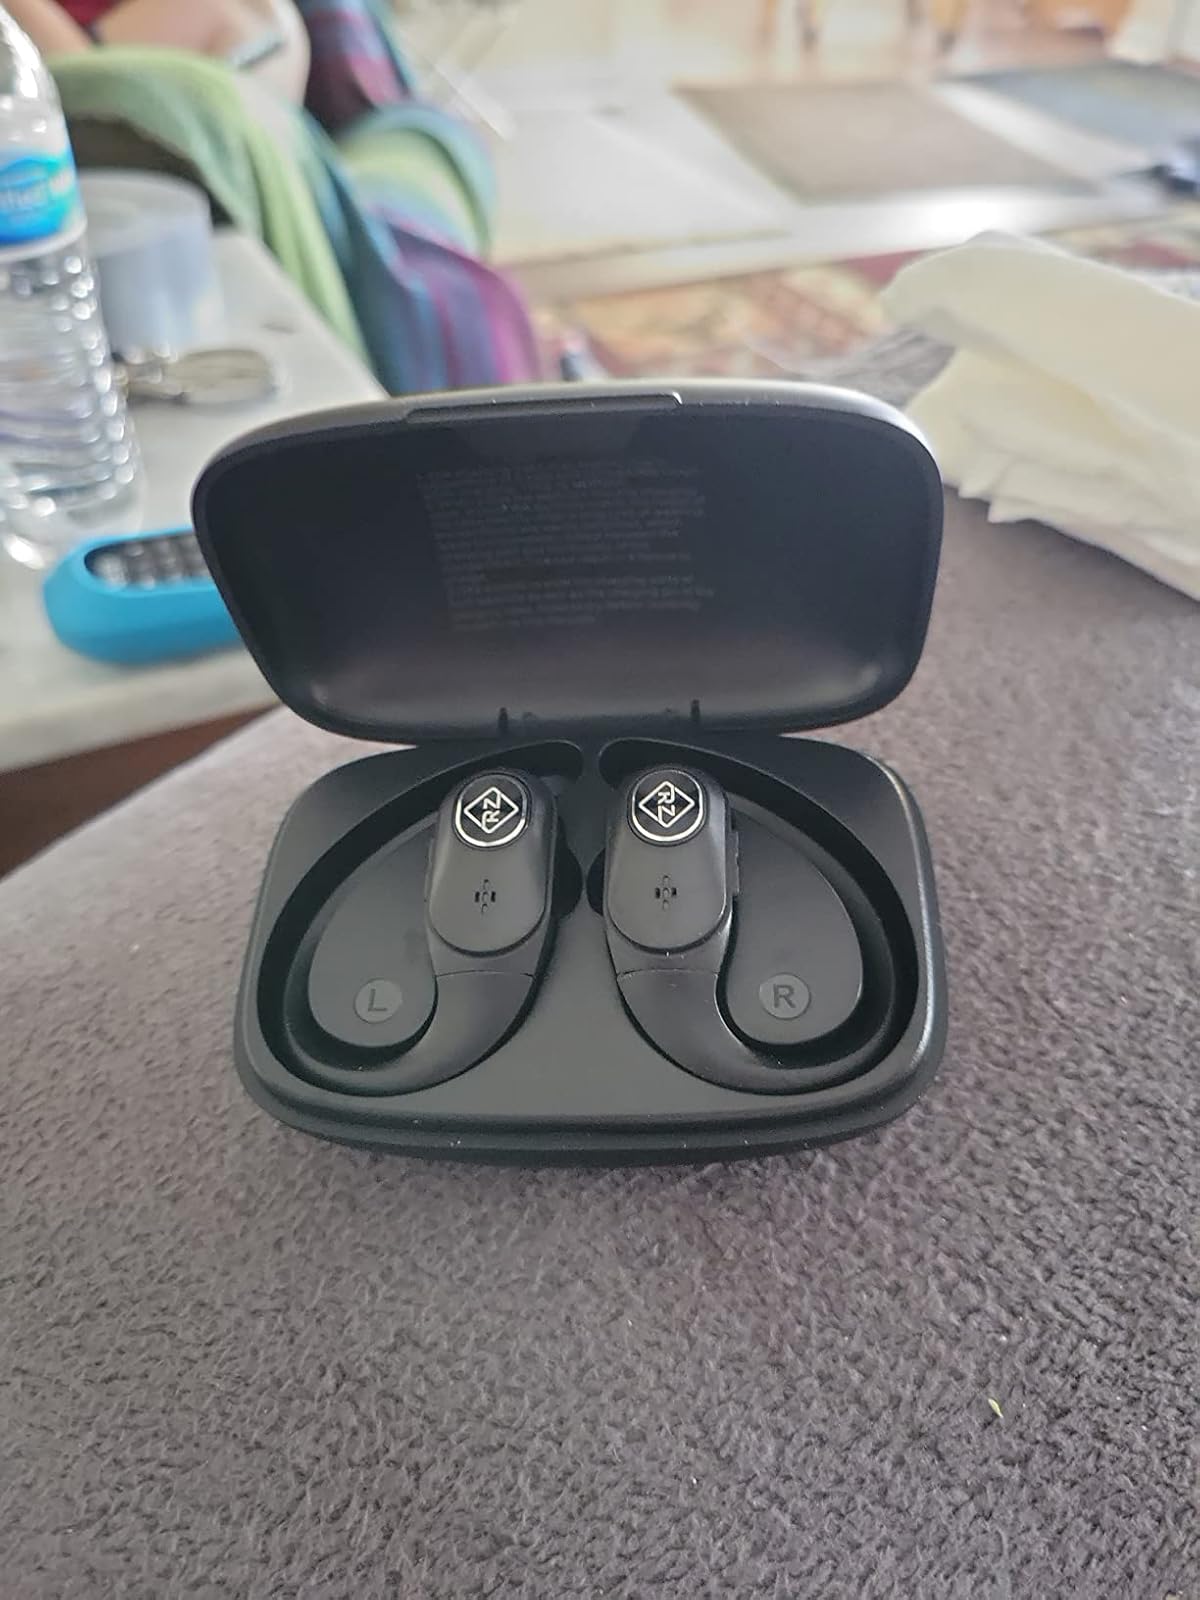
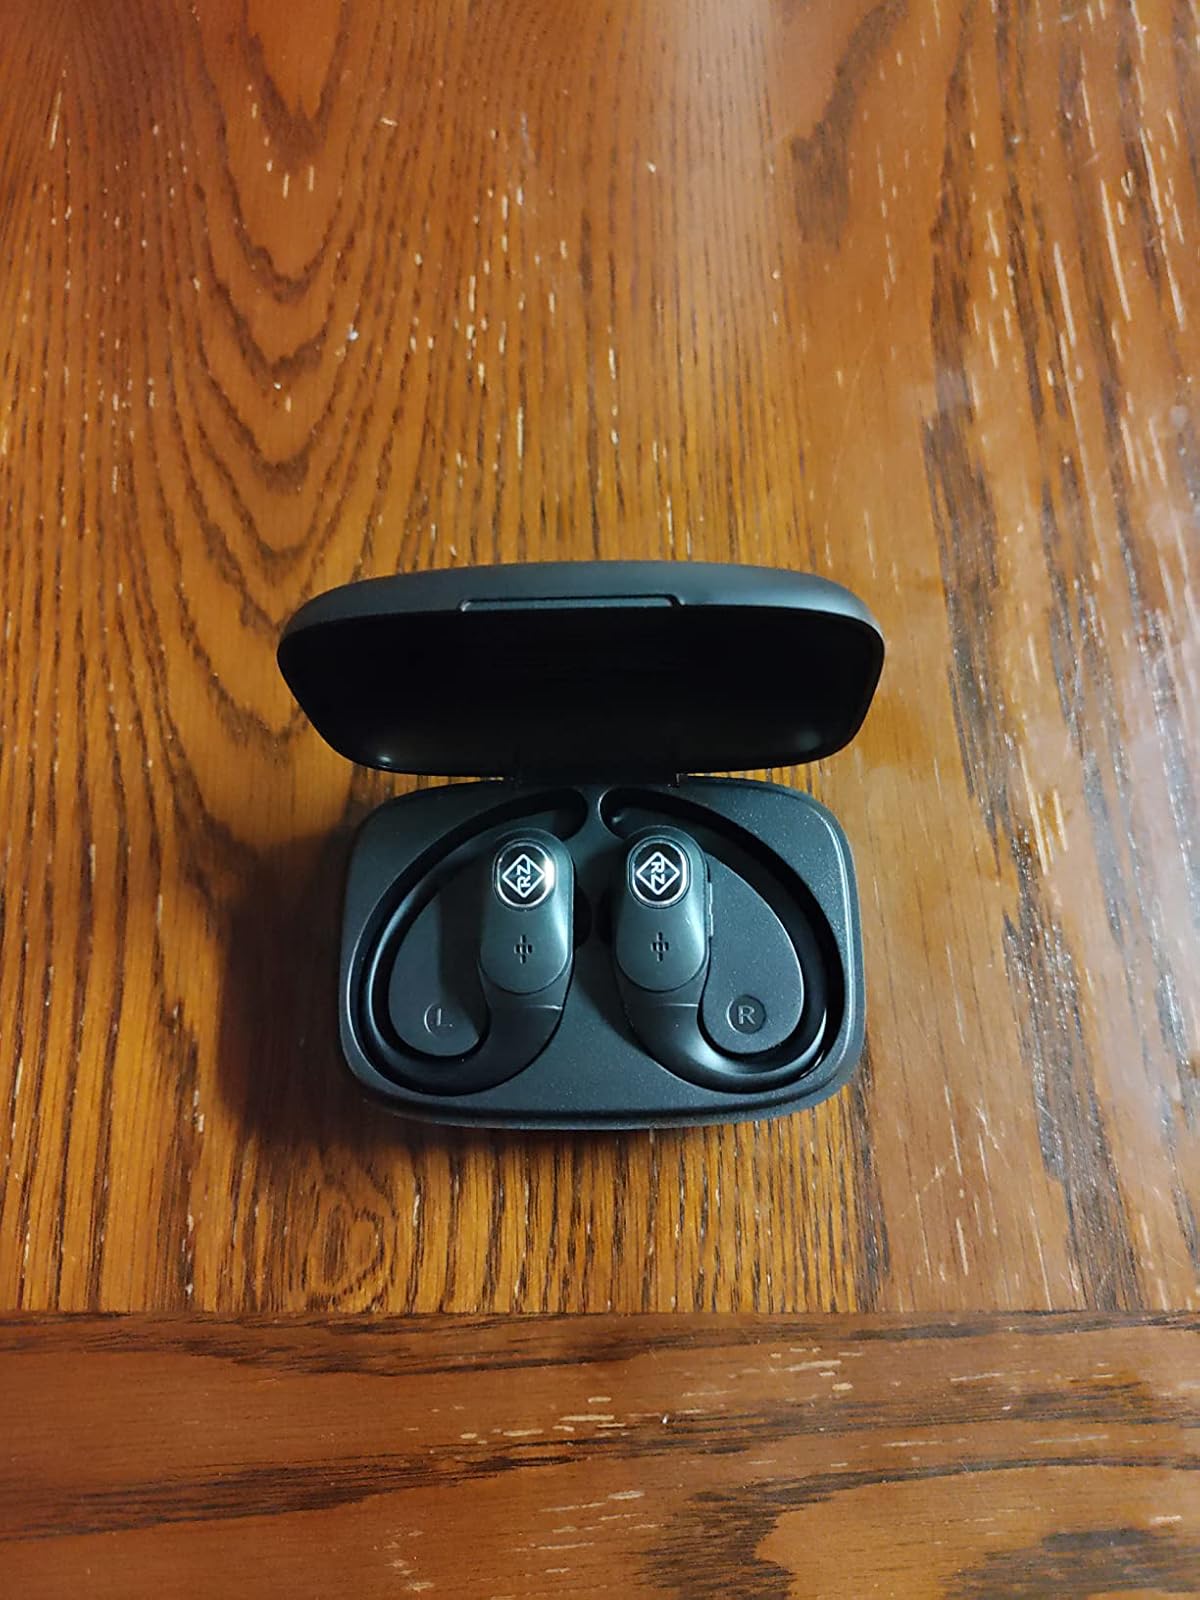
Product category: earbuds
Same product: yes